Fat Oxen

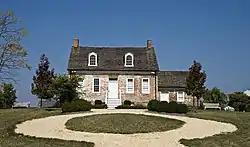
Fat Oxen, September 2010

Fat Oxen is a historic home located near Urbana, Frederick County, Maryland, United States. It is a -story Flemish bond brick house over a high rough stone foundation, with a shorter kitchen wing. It was built about 1775 and is basically Georgian vernacular architecture in style. The home is a notable example of an English farmhouse in a region that was largely populated by German Americans.